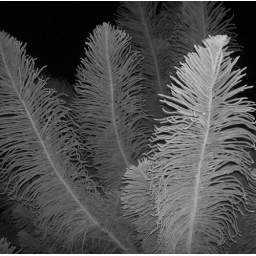
pine, i took it at night. and the color is not to good. So i change it in black and white